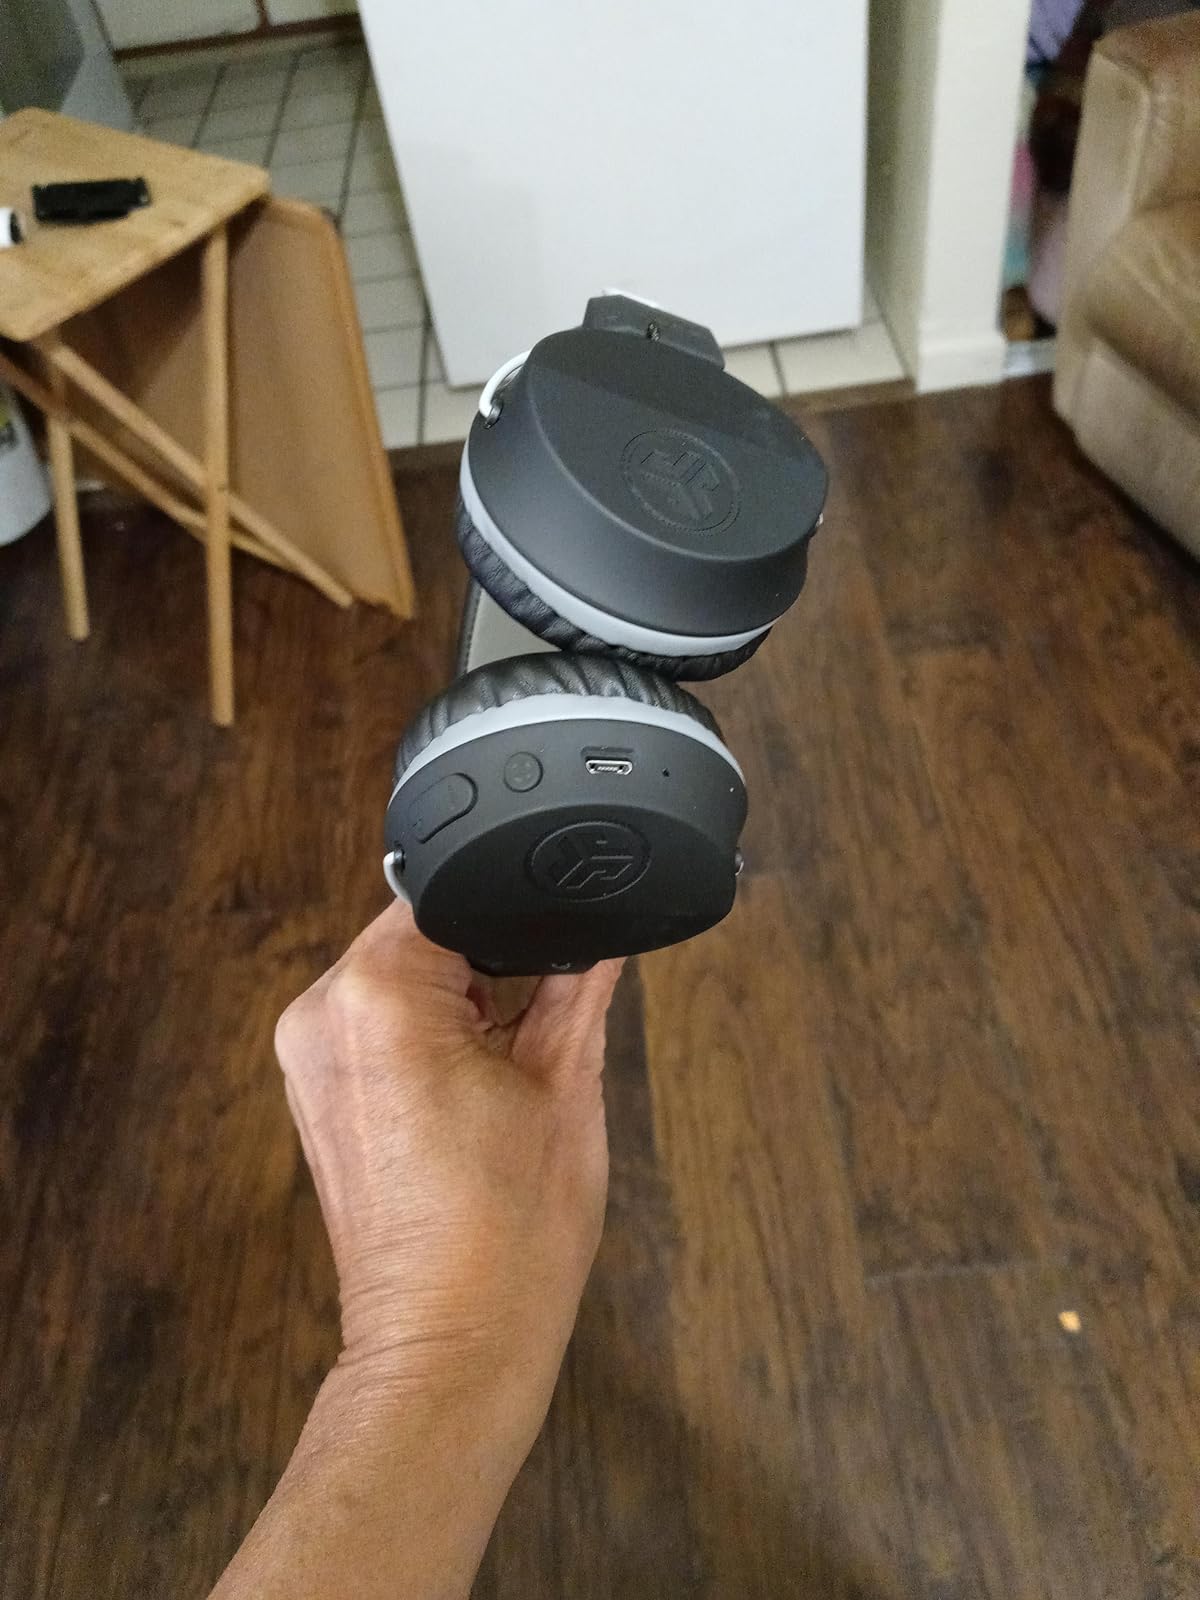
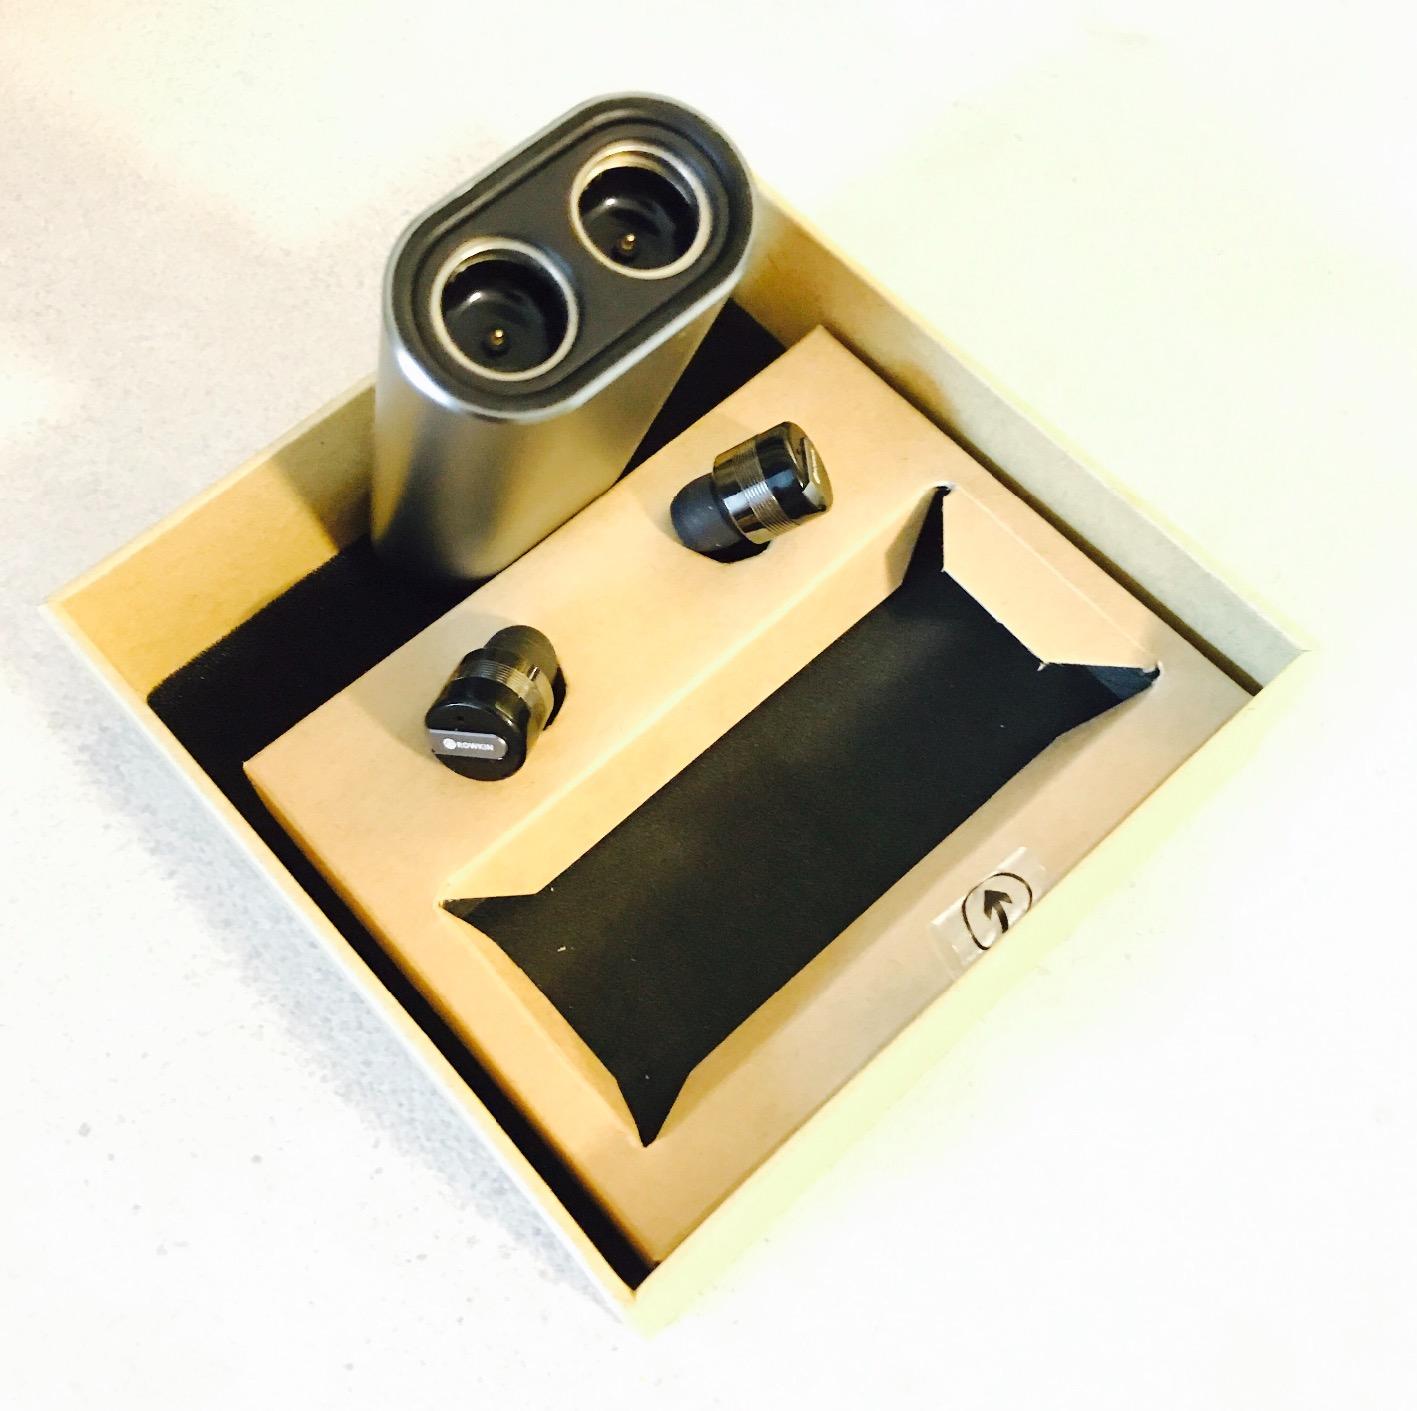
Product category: headphones
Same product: no